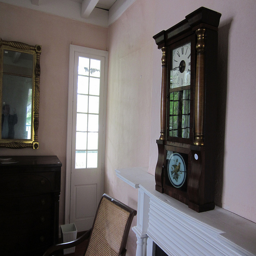
A picture of someones living room with a clock on a mantle and a rocking chair next to the fire place.
A brown grandfather clock placed on a mantle
a clock is hanging up on a wall
A dark wooden case clock sits on a mantelpiece.
Grandfather clock on fireplace mantel near chair and narrow window.